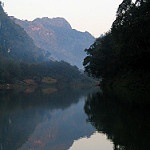
Scene: Outdoor